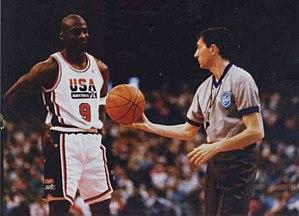
Michael Jordan, né le 17 février 1963 à Brooklyn, est un joueur de basket-ball américain ayant évolué dans le championnat nord-américain professionnel de basket-ball, la National Basketball Association, de 1984 à 2003. Selon la BBC et la NBA, « Michael Jordan est le plus grand joueur de basket-ball de tous les temps ». En effet, il est considéré comme l'un des plus grands champions de tous les temps, tous sports confondus, et a contribué à populariser internationalement le basket-ball et la NBA à travers le monde dans les années 1980 et 1990. Le président Barack Obama lui a remis la médaille présidentielle de la Liberté le 22 novembre 2016.